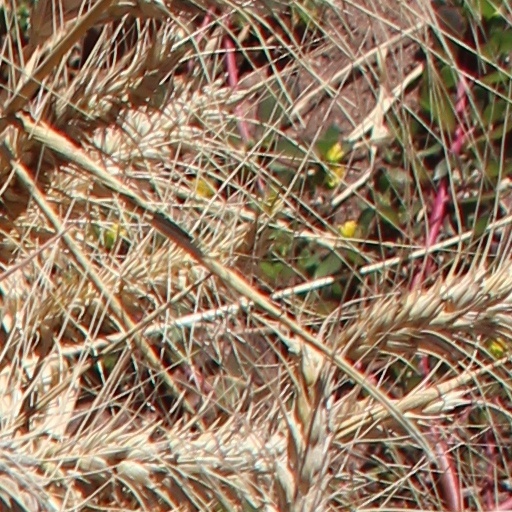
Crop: wheat